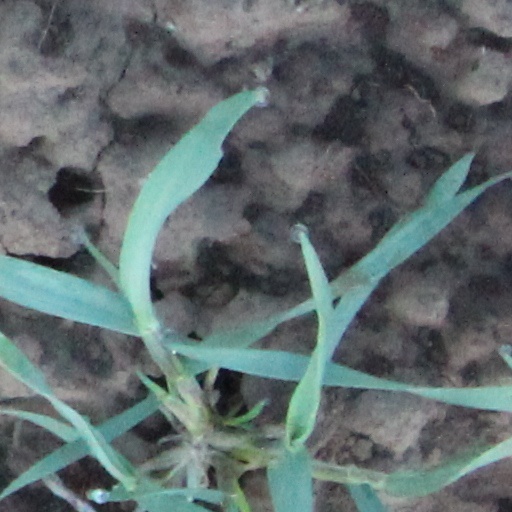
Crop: wheat